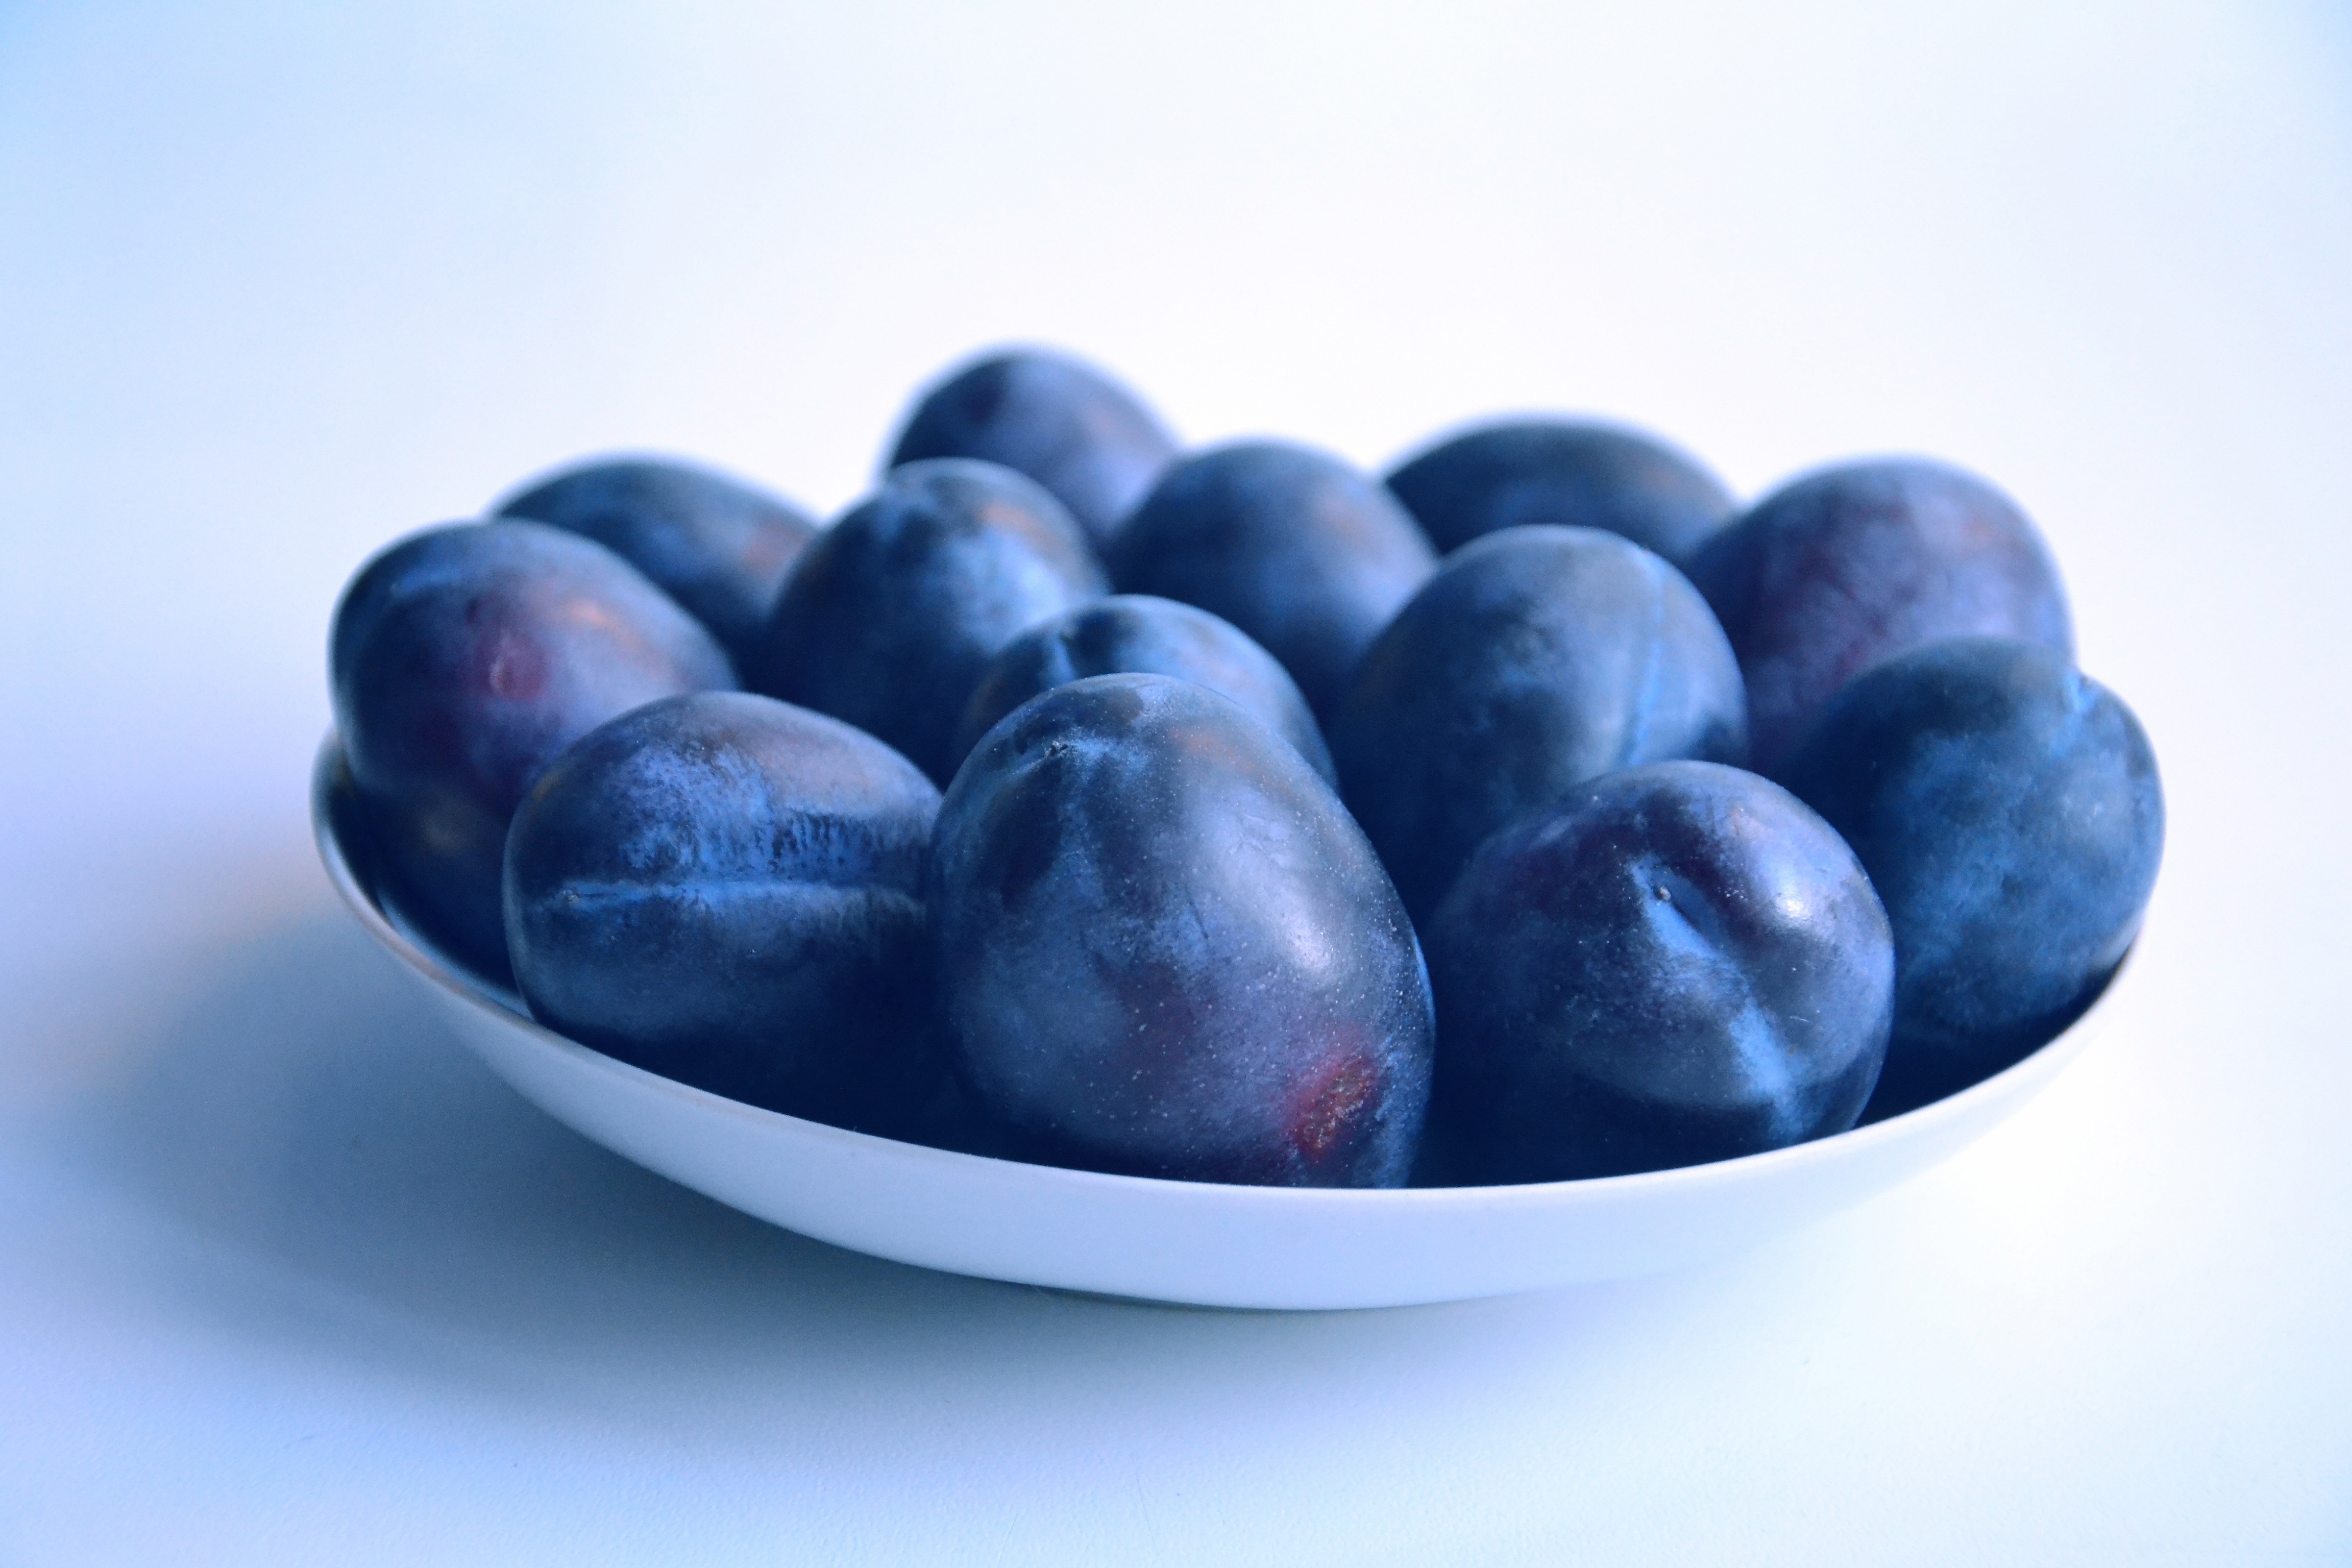
European plum, superfood, blue, fruit, food, plant, prune, natural foods, damson, tree, produce, blueberry, plum